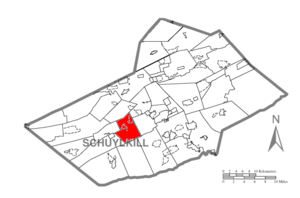
Reilly Township est un township situé au centre du comté de Schuylkill, en Pennsylvanie, aux États-Unis. En 2010, il comptait une population de 726 habitants.